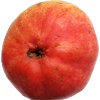
Label: Pear Red 1